SMS Habsburg

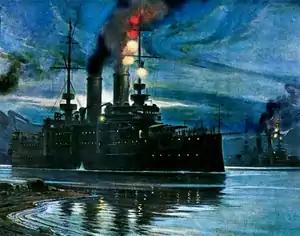
A painting by Alexander Kircher showing SMS "Habsburg" and a sister ship traveling at night.

"Habsburg" and her sister, , took part in their first fleet maneuvers in mid-1903. By the summer of 1904, a third ship, "Babenberg", was commissioned and participated in successive fleet drills. During the 1904 training exercises, the three "Habsburg"-class battleships engaged the three battleships in a simulated war game. The maneuvers also marked the first time the Austro-Hungarian navy had two squadrons of modern battleships. Following these maneuvers, the "Habsburg"-class ships were formed into the I Battleship Division. With her sisters, "Habsburg" was also active in the Mediterranean Sea. "Habsburg" underwent a training cruise with the three "Monarch"-class battleships in January 1903. "Árpád" joined the training cruise in 1904. With the commissioning of the s in 1906 and 1907, the three "Habsburg"-class ships were transferred to the II Division and the three "Monarch"s formed the III Division.